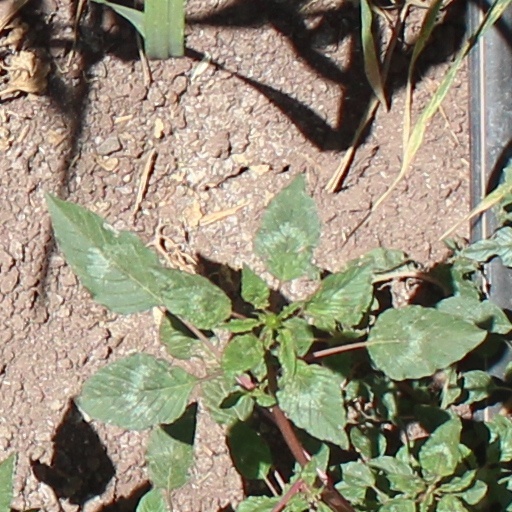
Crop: wheat